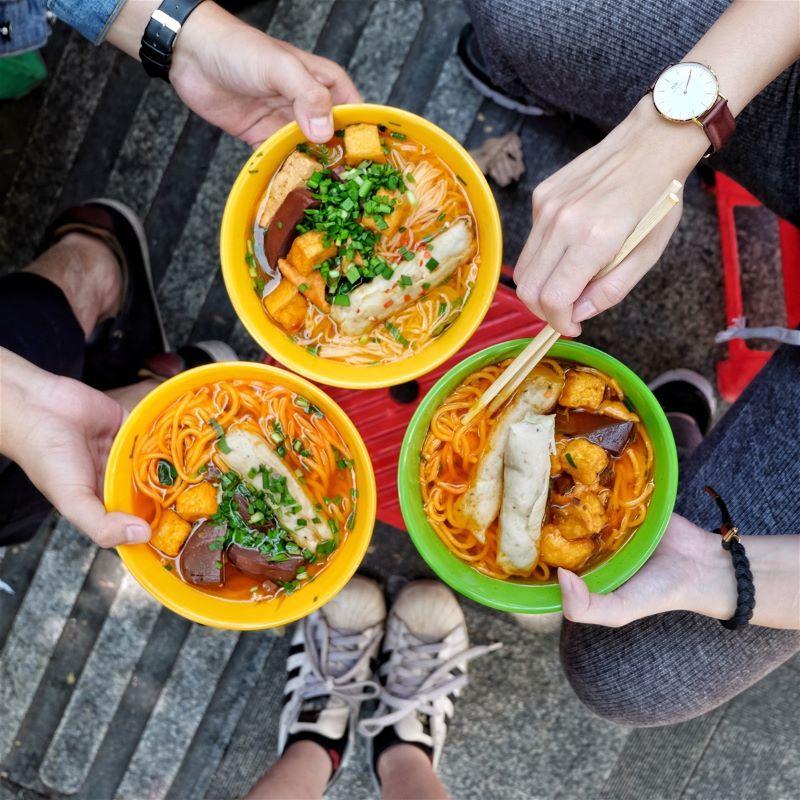
có ba cái bát thức ăn xuất hiện ở trong bức ảnh